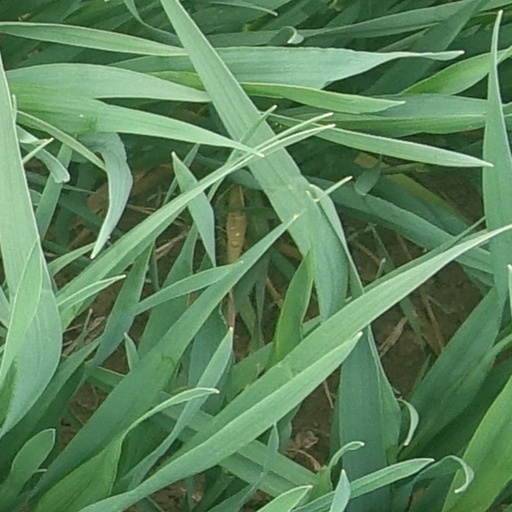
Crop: wheat